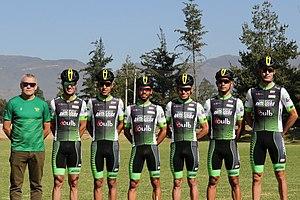
L'équipe cycliste continentale Orgullo Paisa est une équipe cycliste, enregistrée en Colombie. Elle est l'équipe Élite du club de cyclisme Orgullo paisa. À la différence des précédentes saisons, l'équipe ne prend pas la dénomination d'un de ses sponsors, elle prend le statut d'équipe continentale sous son nom de club en 2018.